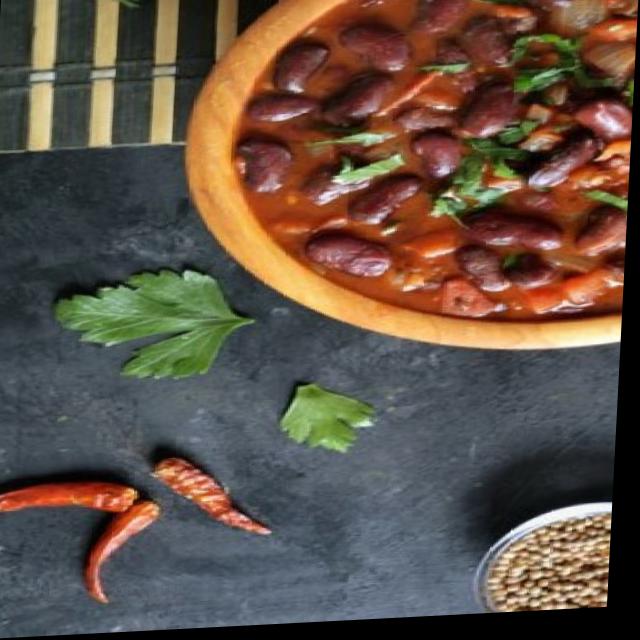
Dish: rajma_curry